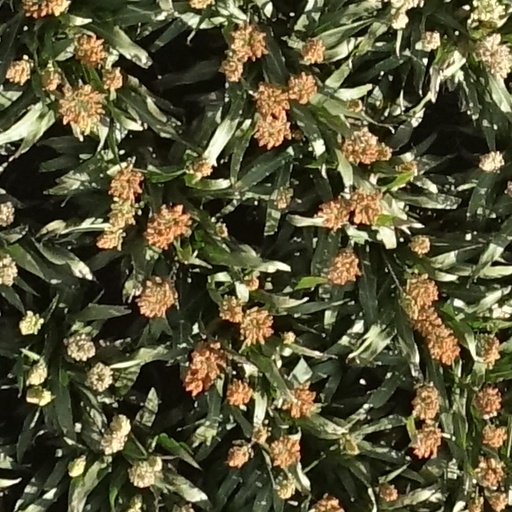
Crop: sorghum